Question: Please indicate a possible affordance area of the knife that can be used for holding
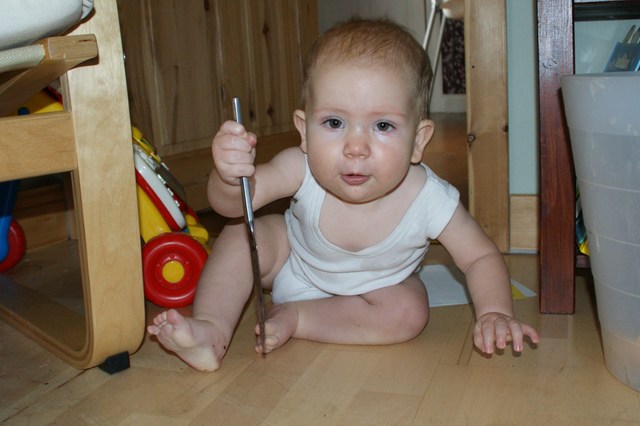
Answer: [226.5, 94.5, 257.5, 227.5]